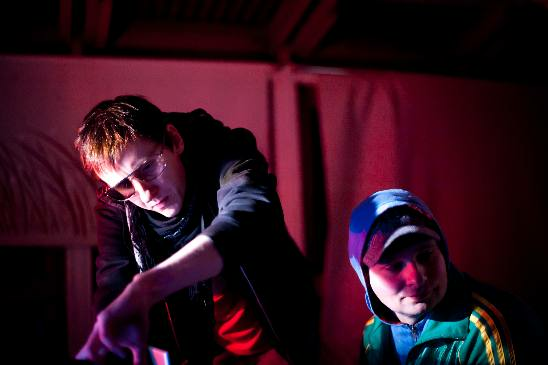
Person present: Yes